Dominic Inglot

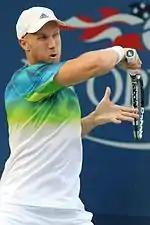
Inglot at the 2016 US Open.

At the Australian Open, Inglot and Florin Mergea beat the Bryan brothers in straight sets in only 68 minutes, eventually reaching the quarter final. The Bryan brothers were in their 400th week as the World No 1 doubles pair.